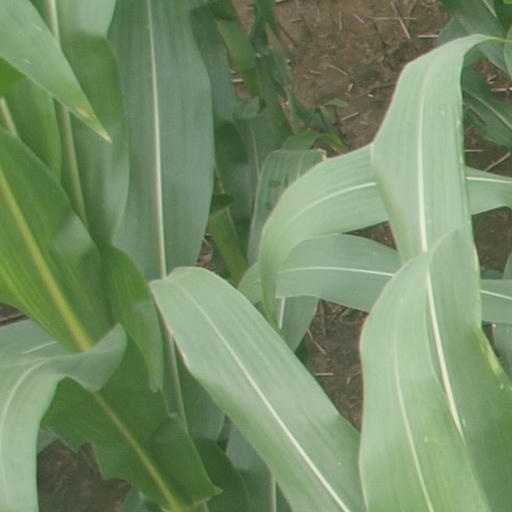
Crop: maize; corn